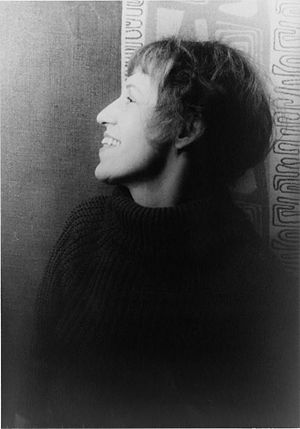
Lotte Lenya
Lotte Lenya var østrigsk skuespiller og sanger.